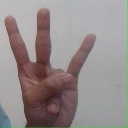
अक्षर: क्ष